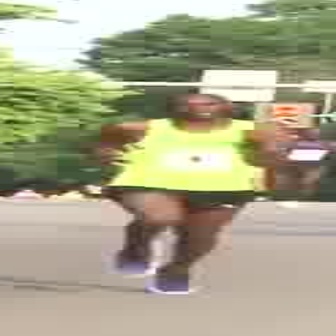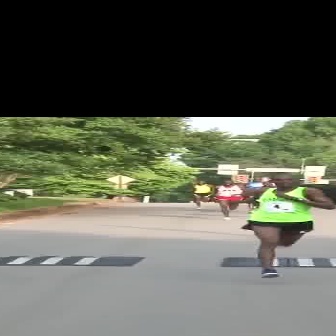
  Please identify the target specified by the bounding box [86,92,289,293] in the first image and locate it in the second image. Return the coordinates in [x_min,y_min,x_max,y_max] format.
Answer: [228,172,333,277]